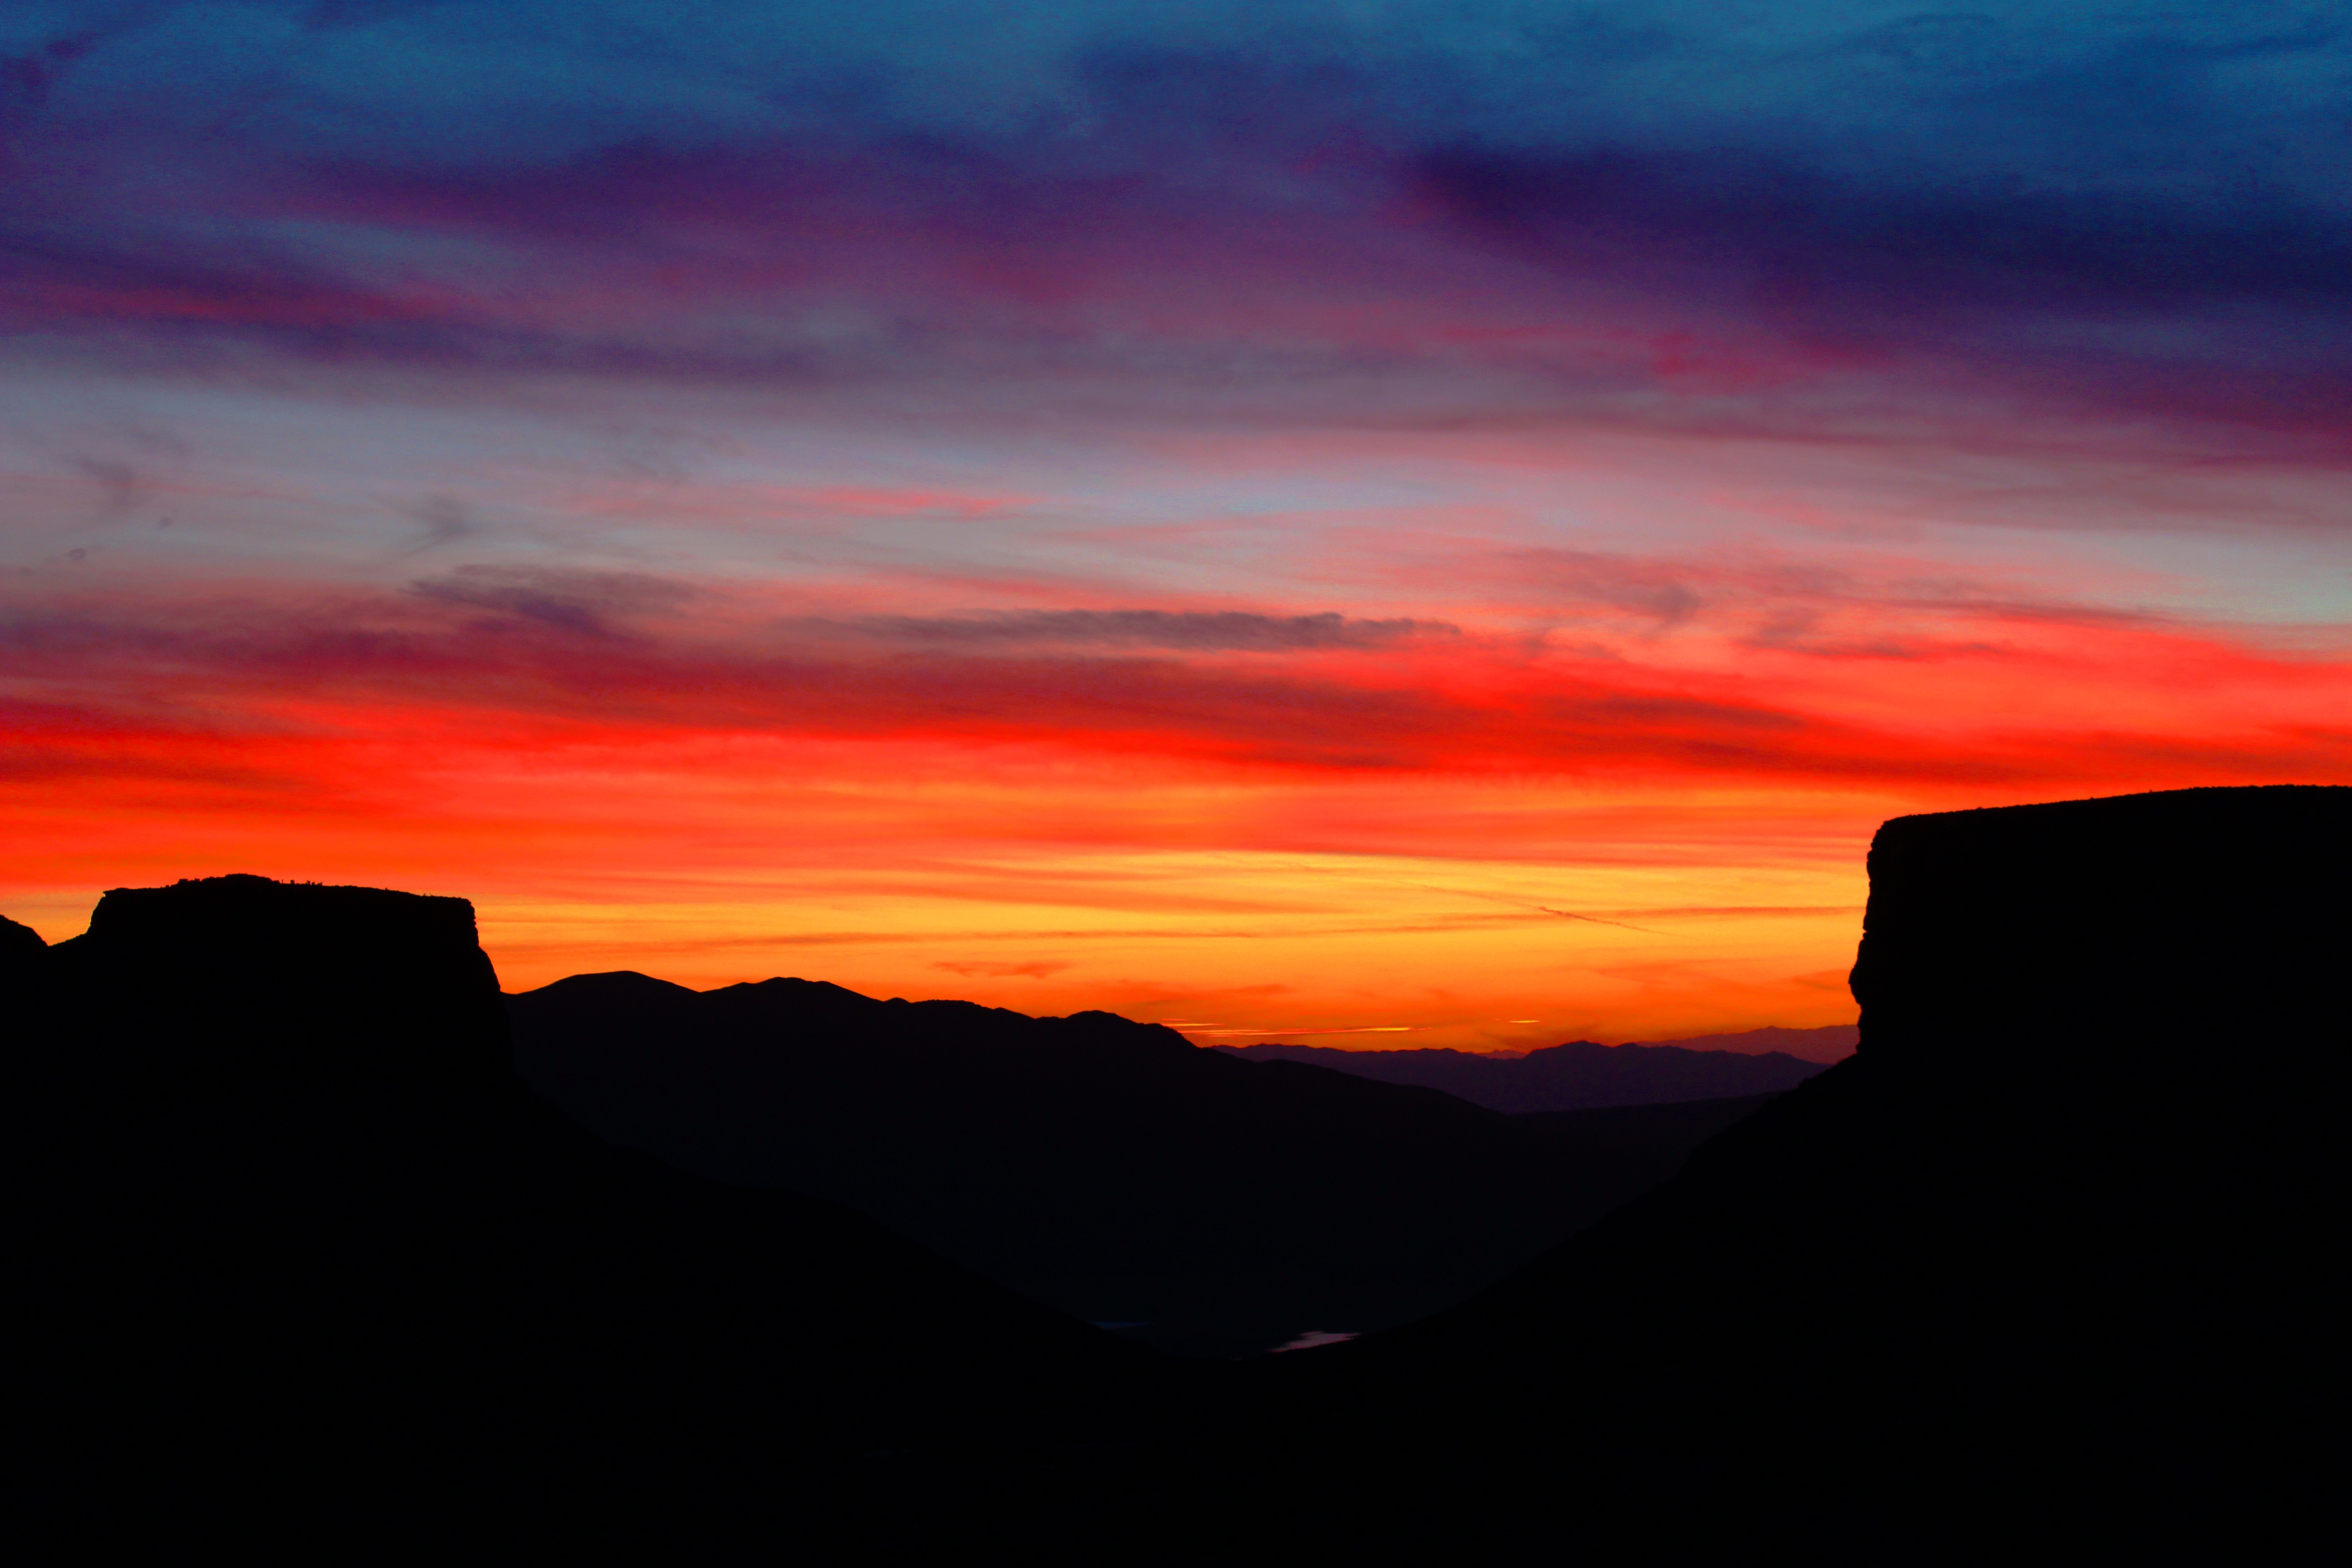
horizon, mountain, cloud, sky, sunrise, sunset, morning, hill, dawn, atmosphere, dusk, evening, afterglow, red sky at morning